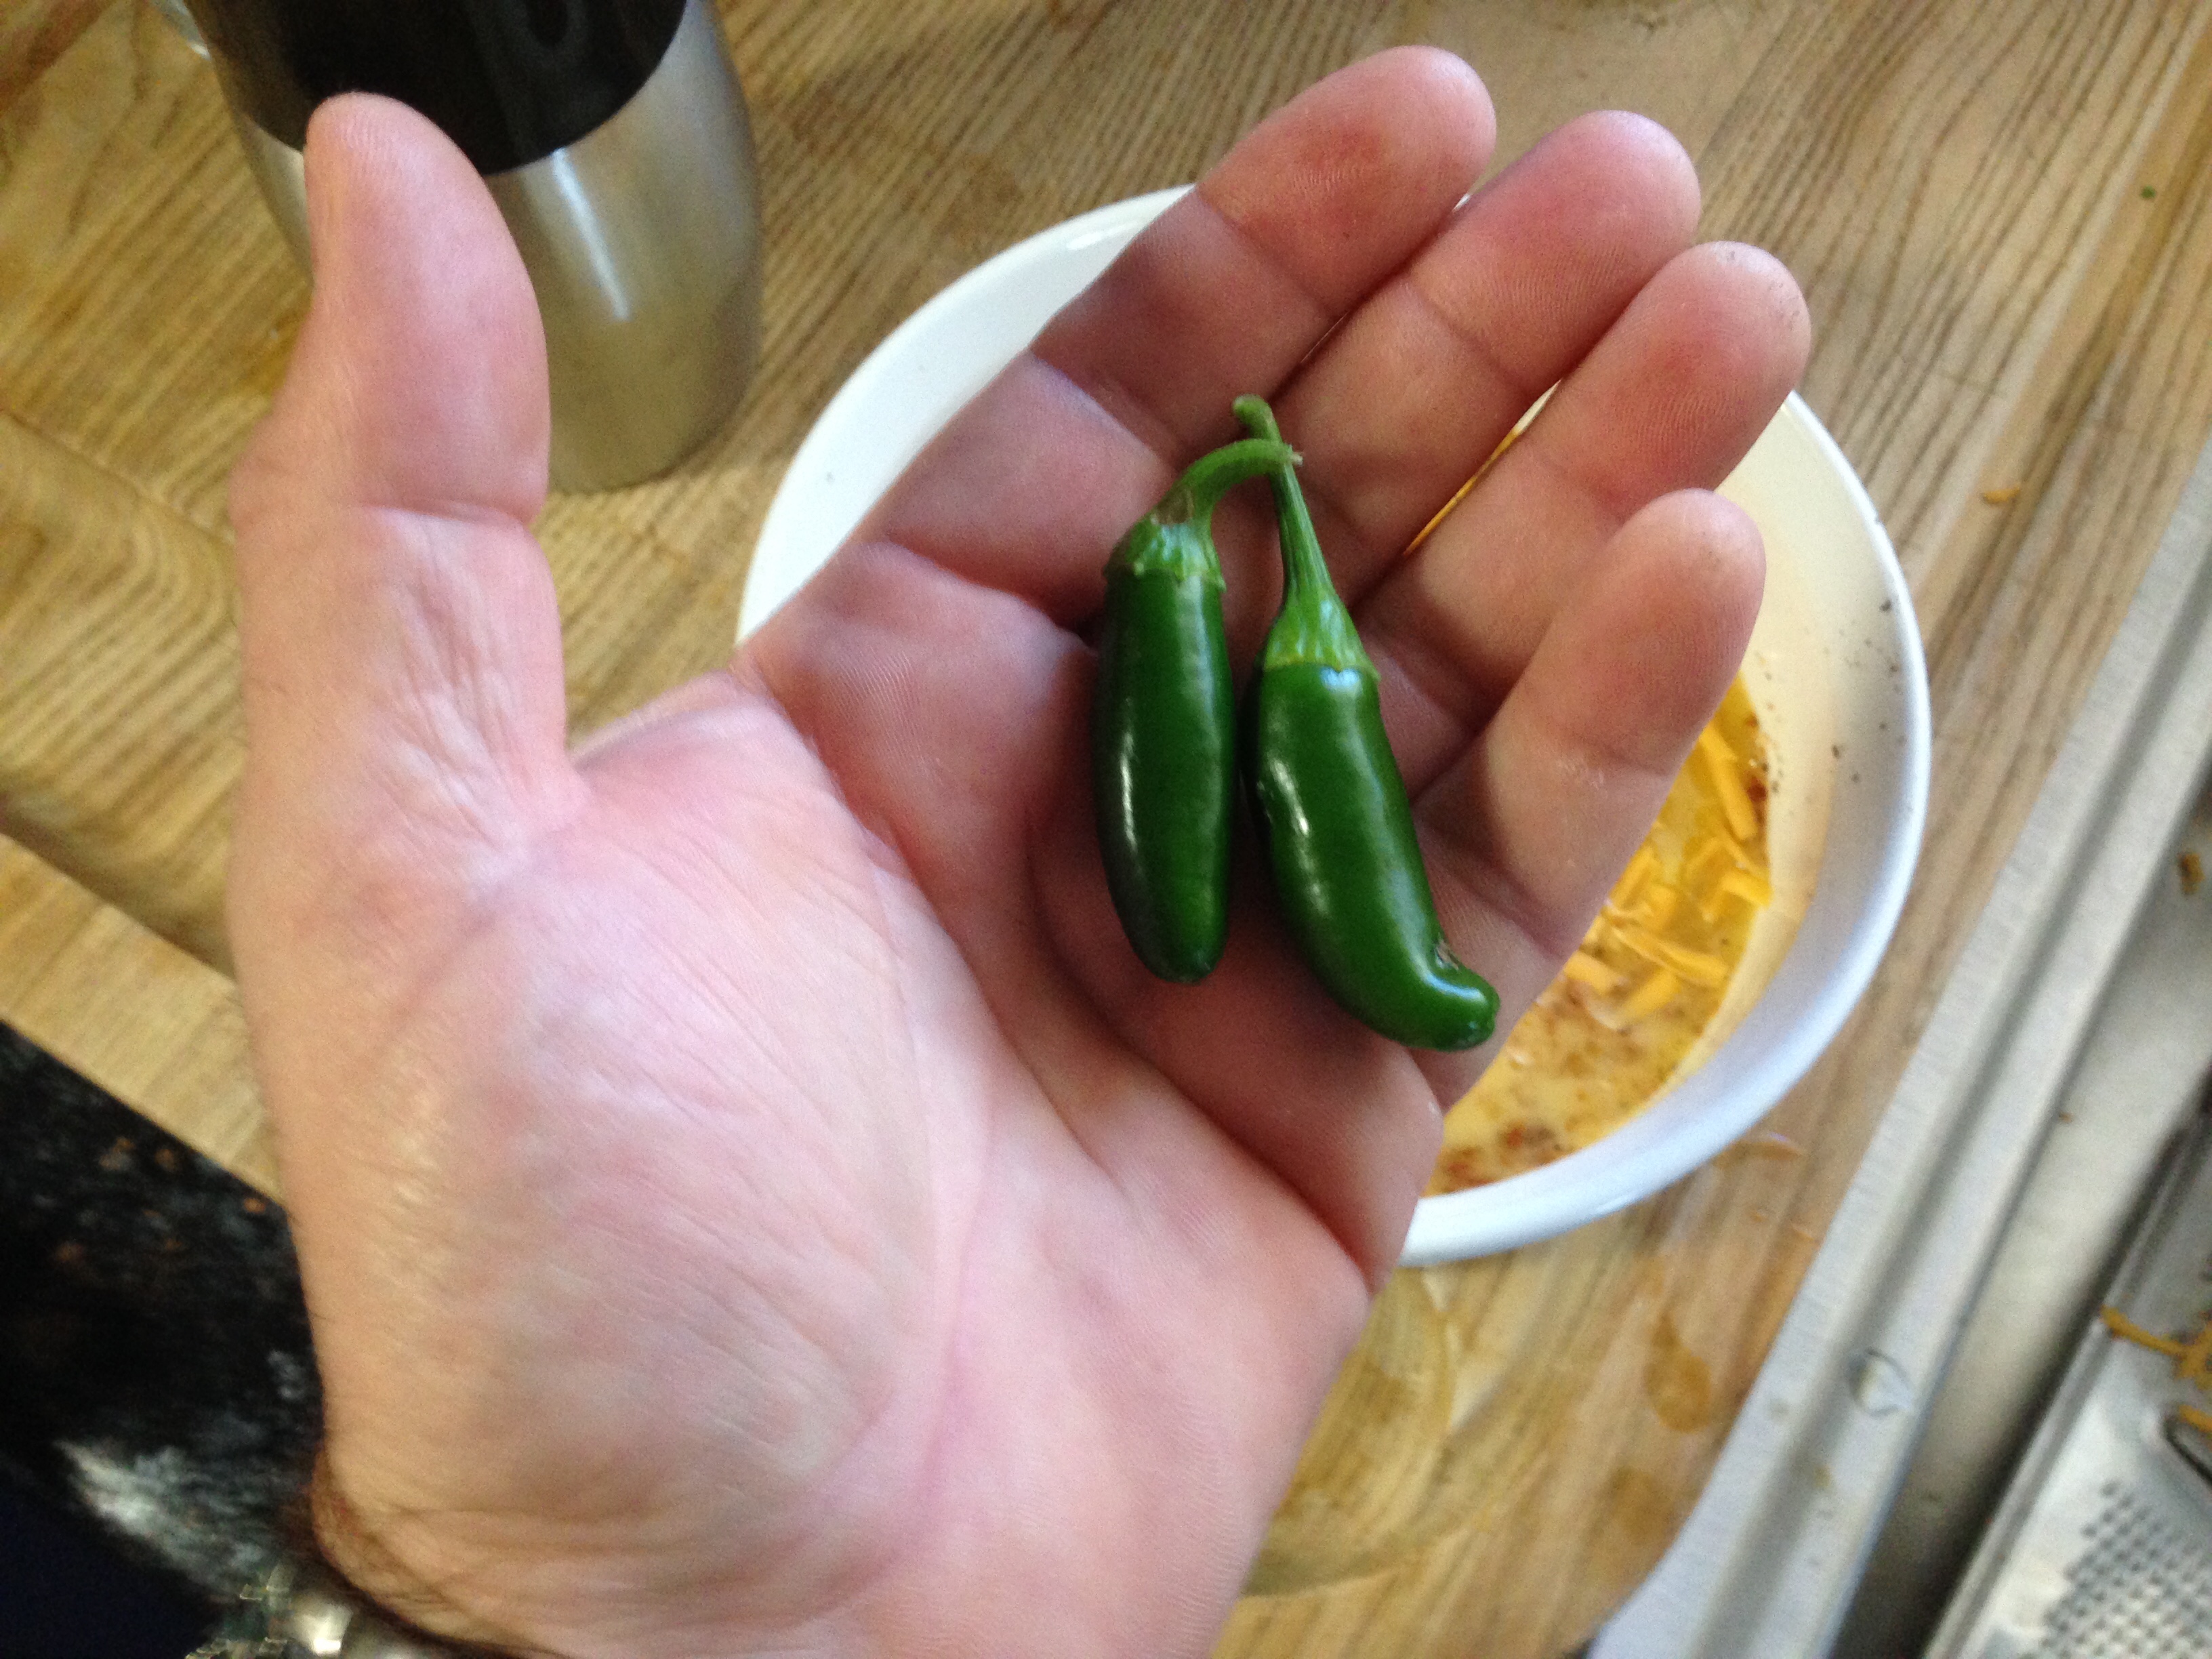
hand, plant, fruit, flower, dish, food, produce, vegetable, flowering plant, land plant